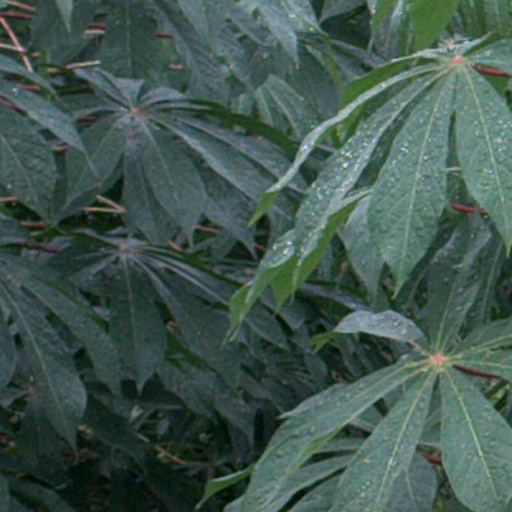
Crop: cassava